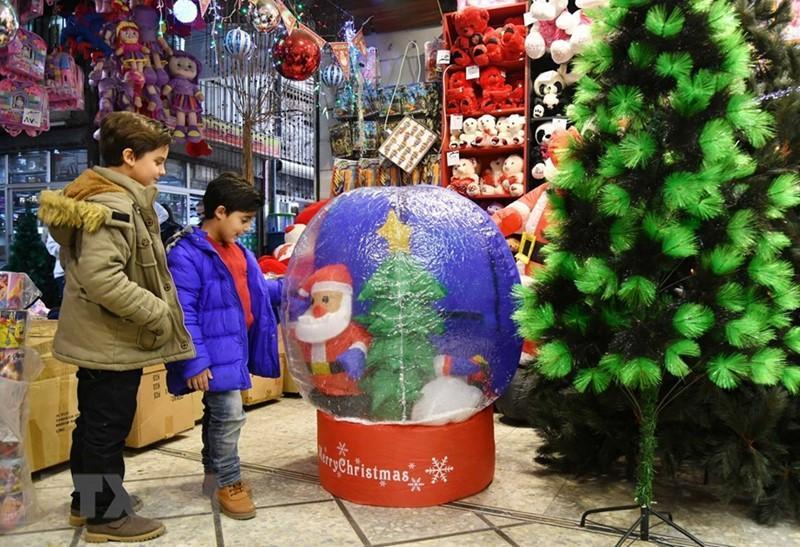
cửa hàng này bán quà lưu niệm theo chủ đề giáng sinh